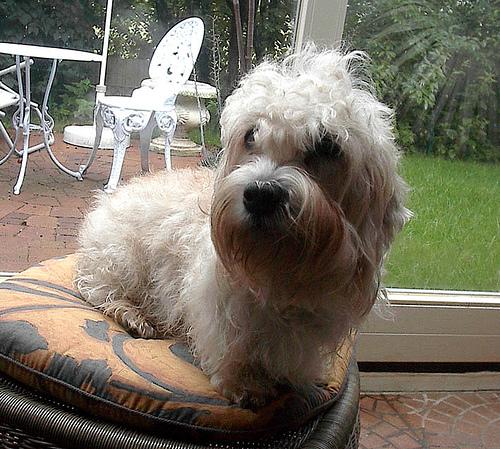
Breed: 211-n000052-Dandie_Dinmont